Wildlife of the Levant

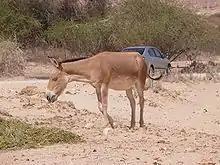

Two species of lagomorphs are native to the Levant, the European rabbit and the Cape hare, both of which are also known in Arabic as "al-qawaa". The Cape hare is distributed throughout the entire Levantine region and across a range of natural habitats. Two breeds of the Cape hare have been identified in the Levant, the Syrian breed, which inhabits the Mediterranean temperate regions and is morphologically similar to the European hare, and the Egyptian breed, which is smaller and thinner, inhabiting the Negev Desert and the Jordan Valley. European hares are primarily distributed in plains and meadows, with a slightly larger body size than Cape hares. Some scientists posit that they may be one species, but the prevailing view is that they are two species. Although there is evidence of ongoing natural hybridization between the two, this does not appear to be the case elsewhere in the world.